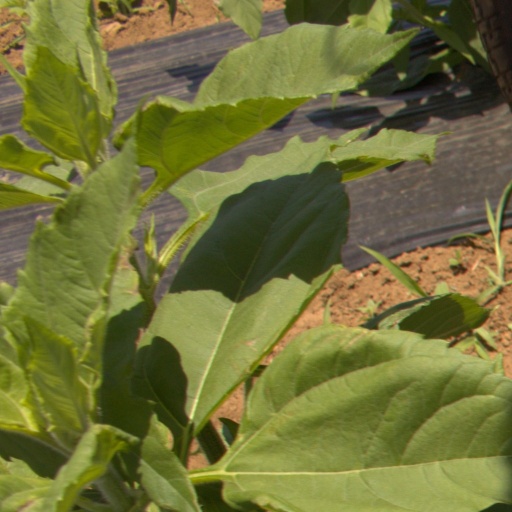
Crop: Jerusalem artichoke